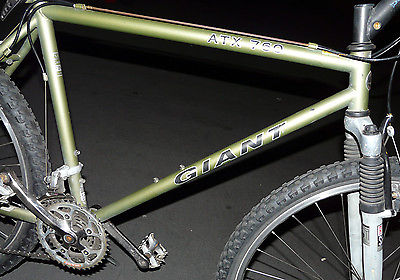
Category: bicycle